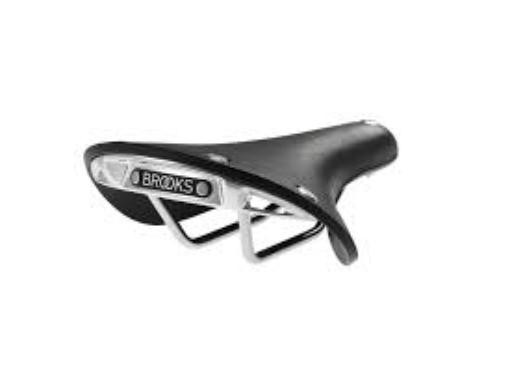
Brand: Brooks Saddle
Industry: Transportation